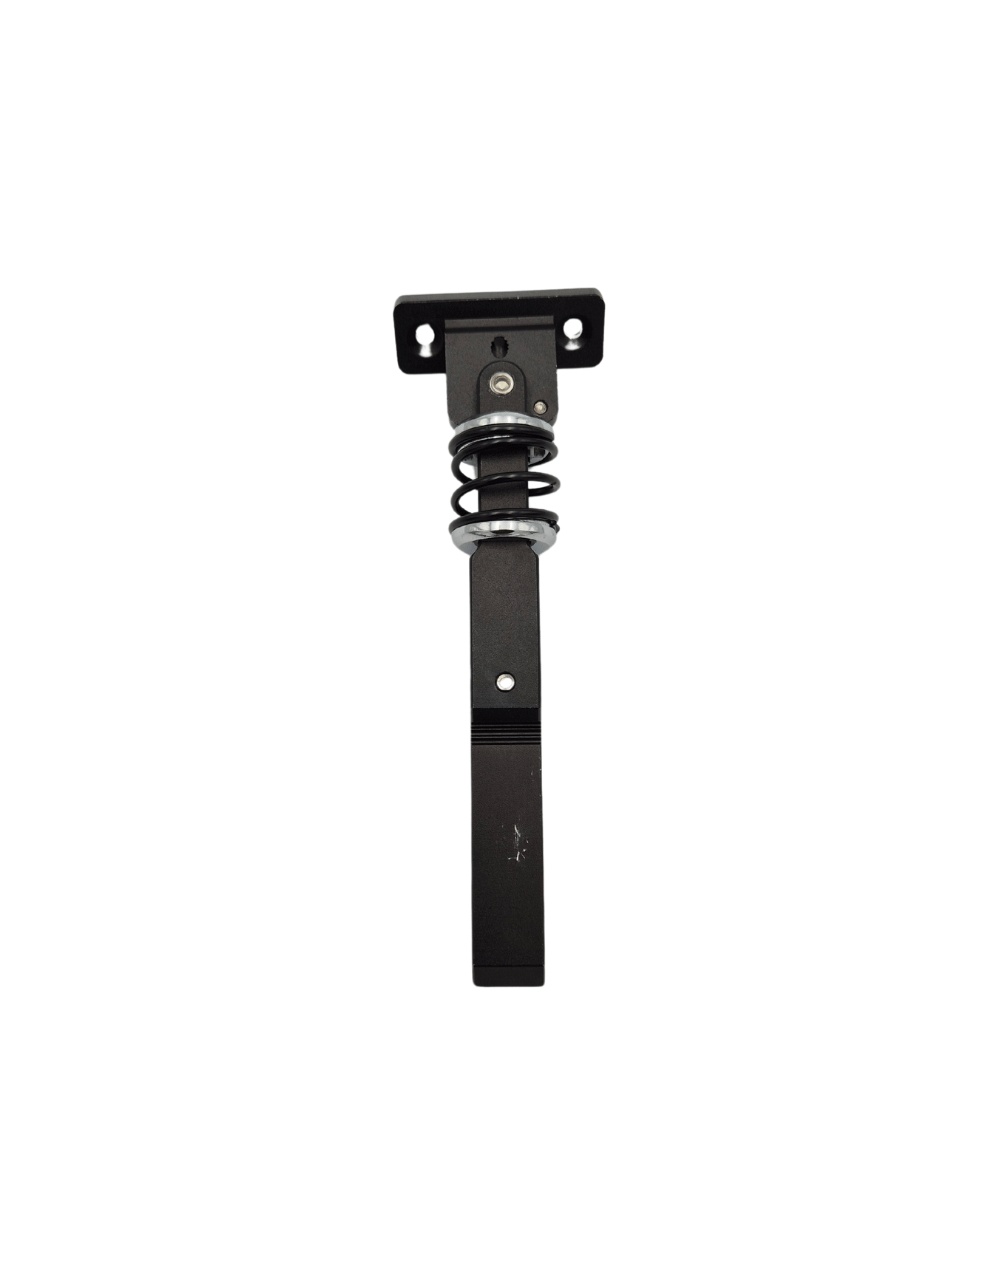
Béquille - Dualtron
Béquille Dualtron Avec l’usure du temps ou à la suite d’un choc, vous pouvez vous retrouver avec une béquille Dualtron cassée , défectueuse, ou encore qui s’est détachée et s’est perdue après une chute. Aussi, peut-être que vous voulez customiser votre trottinette Dualtron en l’équipant d’une béquille. Alors, l’achat d’une béquille de rechange Dualtron est nécessaire pour redonner ou renforcer l’utilité de votre magnifique Dualtron. Similaire à la pièce d’origine, la béquille de rechange Dualtron vous garantit la même flexibilité et solidité que la première. Grâce à elle, vous n’aurez plus à plier votre engin à chaque arrêt ou stationnement, et éviter ainsi de vous encombrer par exemple… Pas besoin par ailleurs d’un réparateur professionnel pour vous aider à monter la béquille sur votre Dualtron. Vous pouvez le faire vous-même en la fixant le long de la planche. Pour cela, il vous faudra juste vous servir de 2 rivets du bon diamètre pour la fixer sur les deux trous sur le côté de la planche (pour une customisation, vous pouvez également les percer si à la base votre trottinette ne possédait pas de béquille) Pour quels problèmes ? Béquille Dualtron cassée, défectueuse, perdue Compatibilité Trottinette électrique Dualtron Couleur Noir
Brand: Minimotors
Category: Sporting Goods > Outdoor Recreation > Cycling > Unicycle Accessories